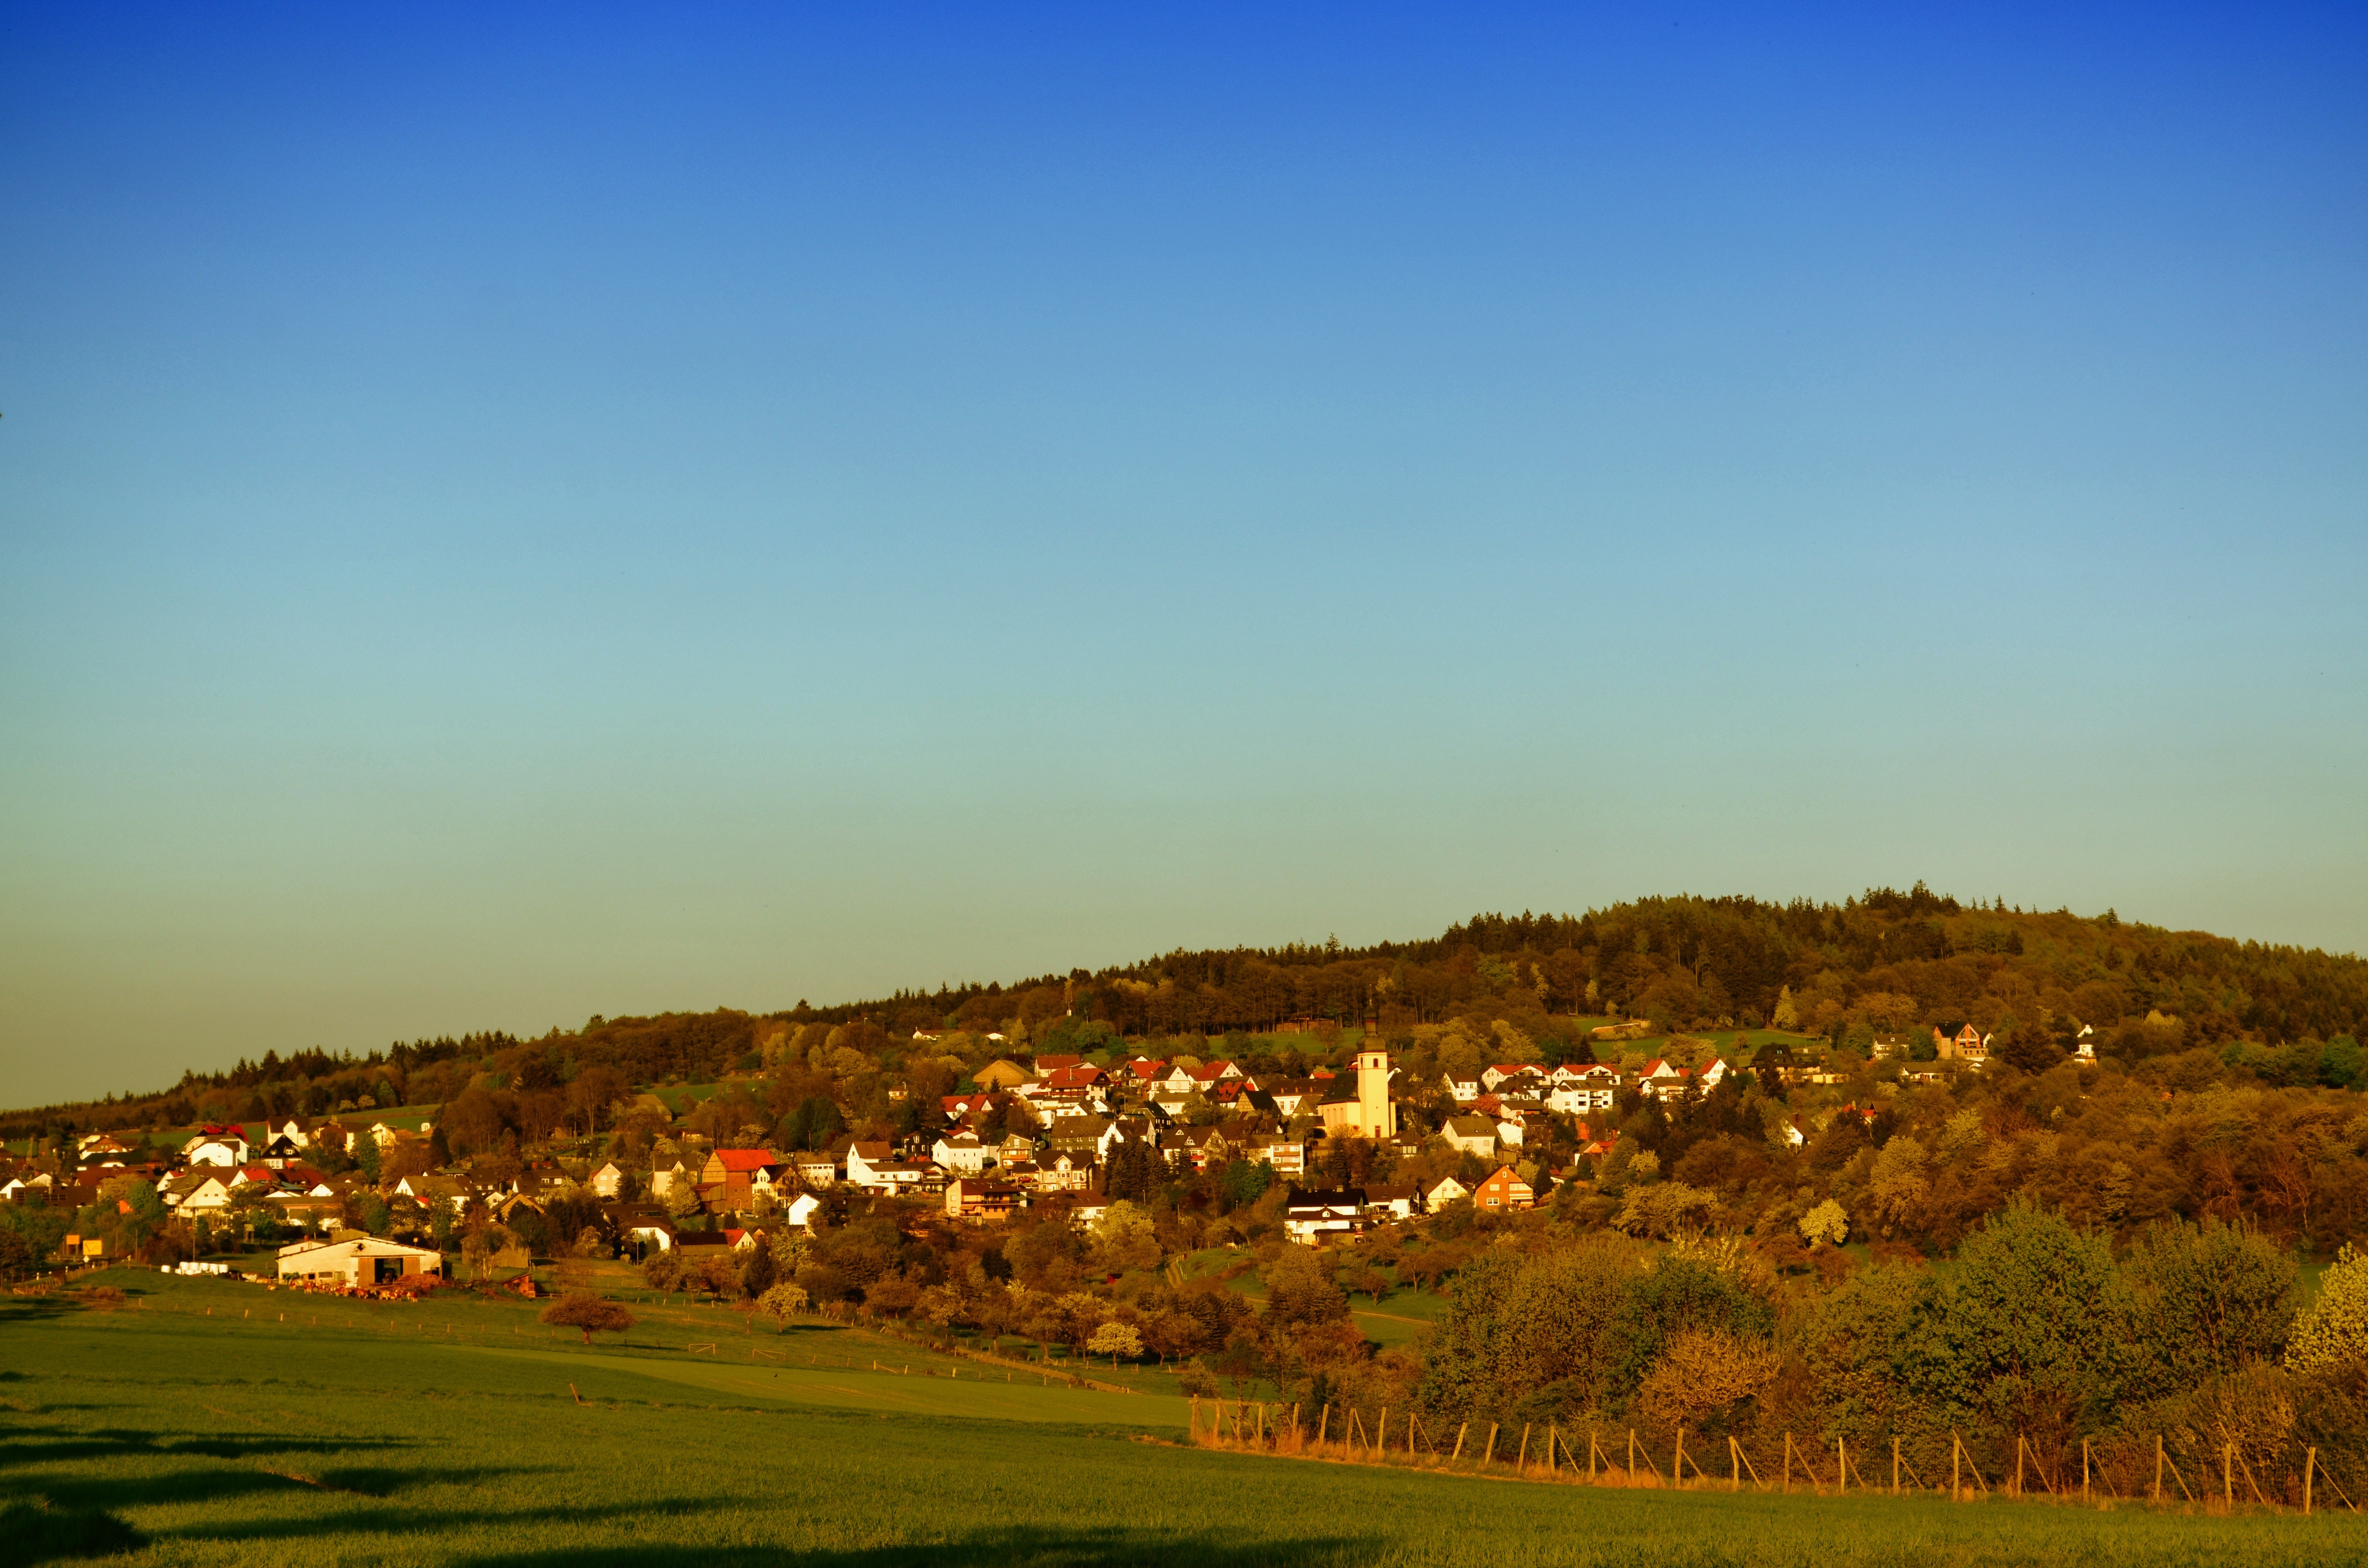
landscape, forest, horizon, sky, countryside, morning, fall, hill, town, dawn, panorama, village, dusk, evening, scenic, autumn, plain, trees, clouds, buildings, houses, germany, rural area, aerial photography, atmosphere of earth, haintchen